Ron Boone

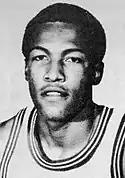
Boone, circa 1971

Of his choice to play in the ABA, Boone said: "I chose the ABA because my college coach said it was a young league and I’d probably have a better chance of making professional basketball there. I felt that by going to the ABA I probably had a shot. I still had to prove myself. At the time Cliff Hagan, who is a legend, was the coach for the Chaparrals. We had to play two-on-two and he would always play. I remember hearing about this hook shot that he had that was awesome, left and right, and during that time I blocked his hook shot a couple of times. I really think, even today, that’s the reason I ended up making the team."